Wes Lee

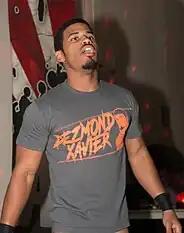
Xavier in October 2016

Aikens made his professional wrestling debut in 2011 under the name Dezmond Xavier. In 2017 at WrestleCircus he won the WC Sideshow Championship by defeating Joey Ryan. Afterwards, he went to wrestle in Desastre Total Ultraviolento where he won the DTU Alto Impacto Championship.